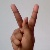
The image shows a hand gesture representing the letter 'K' in Indian Sign Language.